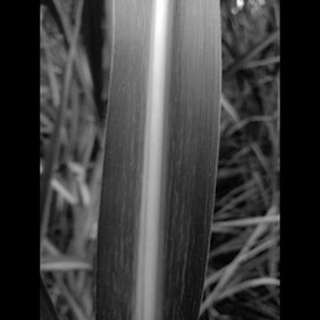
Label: sugarcane_mosaic